Question: What sign is past the blue sign?
Tambaya: Wacce alama ce a gaban shuɗiyar alamar?
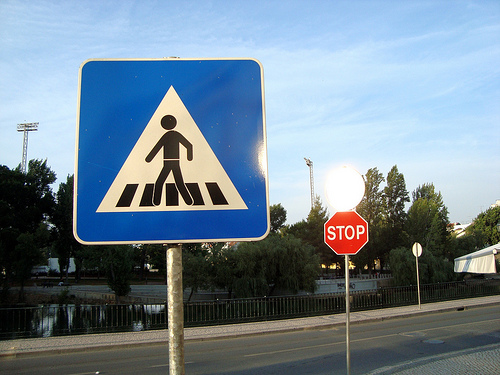
Answer: A stop sign.
Amsa: Alamar tsayawa.